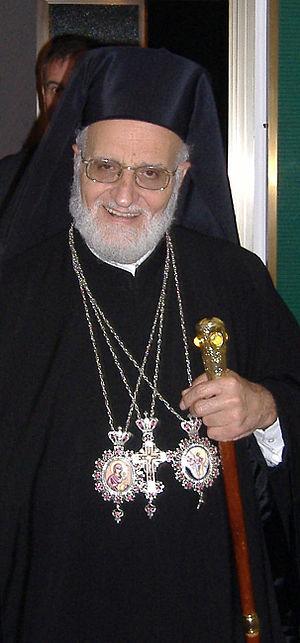
Le Patriarcat melkite catholique d'Antioche est le siège du Patriarche de l'Église grecque-catholique melkite. Il a été constitué en 1724, lorsqu'une partie de l'Église orthodoxe d'Antioche a retrouvé la communion avec Rome, devenant ainsi une Église catholique orientale, tandis que le reste de l'ancien Patriarcat s'est maintenu et se maintient encore en pleine communion avec le reste de l'Église orthodoxe orientale.